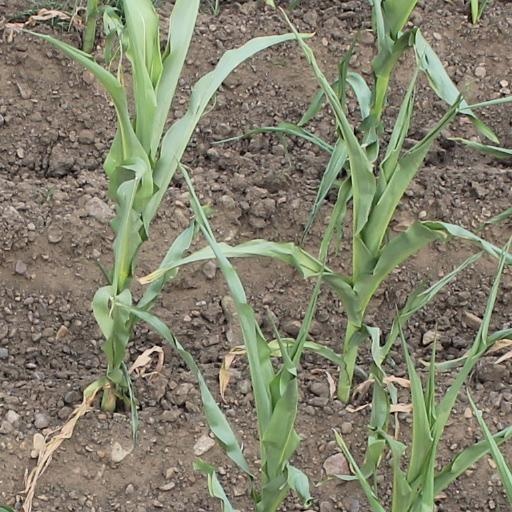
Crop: maize; corn